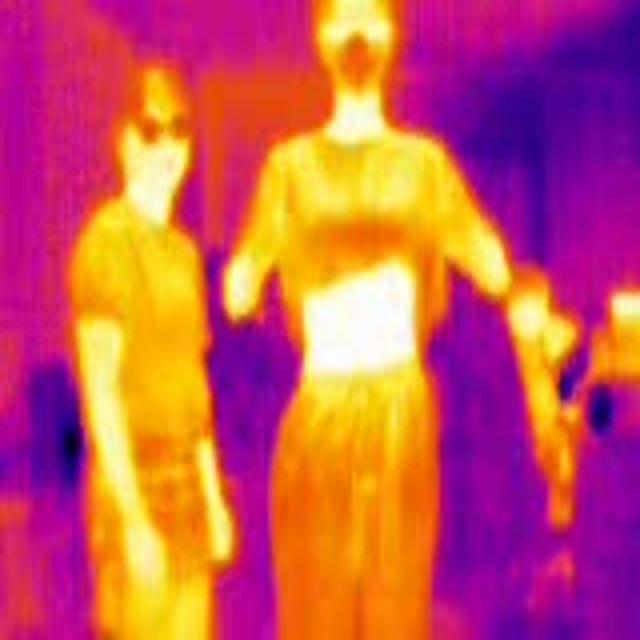
Detected objects:
label: person
label: person
label: person